Maccabi Rishon LeZion (basketball)

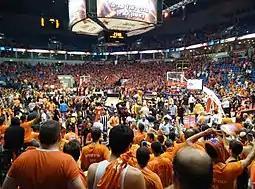
Maccabi Rishon celebrates its first-ever championship in Pais Arena Jerusalem.

At the start of the 2018–19 season, Rishon LeZion won the Israeli Basketball League Cup. In the 2018–19 Premier League season, Maccabi Rishon LeZion was the sixth seed in the regular season but managed to upset third-seeded Hapoel Holon in the playoffs, winning 1–3. In the semi-final of the Final Four, the team surprised Hapoel Jerusalem and won 92–86 to advance to their second-ever final, where they lost to Maccabi Tel Aviv.